Soyez amoureuses vous serez heureuses

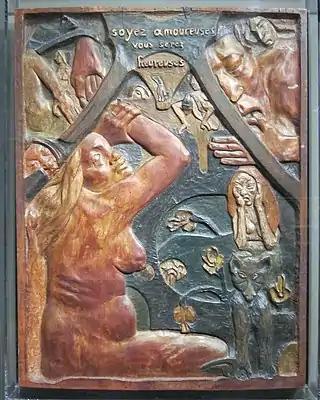
"Soyez amoureuses vous serez heureuses", 1889, carved and polychromed wood. 95 x 72 x 6.4 cm. Museum of Fine Arts, Boston

Soyez amoureuses vous serez heureuses ("Be In Love and You Will Be Happy") is a bas-relief wood panel carved and polychromed by French artist Paul Gauguin in the autumn of 1889. Gauguin depicts himself in the upper right, sucking his thumb and grasping the hand of the fleshy nude woman, a Polynesian or African, who seems to recoil in fear.